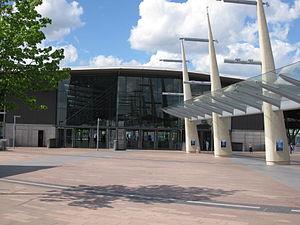
North Greenwich est une station du métro de Londres, sur la Jubilee line.